Holy Tuesday

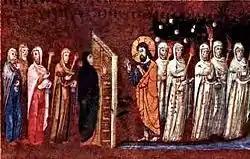
The Wise and Foolish Virgins (from the Rossano Gospels).

In the Eastern Orthodox Church, Armenian Apostolic church and those Eastern Catholic Churches that follow the Byzantine Rite, this day is referred to as "Great and Holy Tuesday", or "Great Tuesday". On this day the Church commemorates the Parable of the Ten Virgins (Matthew 25:1-13), which forms one of the themes of the first three days of Holy Week, with its teaching about vigilance, and Christ as the Bridegroom. The bridal chamber is used as a symbol not only of the Tomb of Christ, but also of the blessed state of the saved on the Day of Judgement. The theme of the Parable of the Talents (Matthew 25:14-30) is also developed in the hymns of this day.